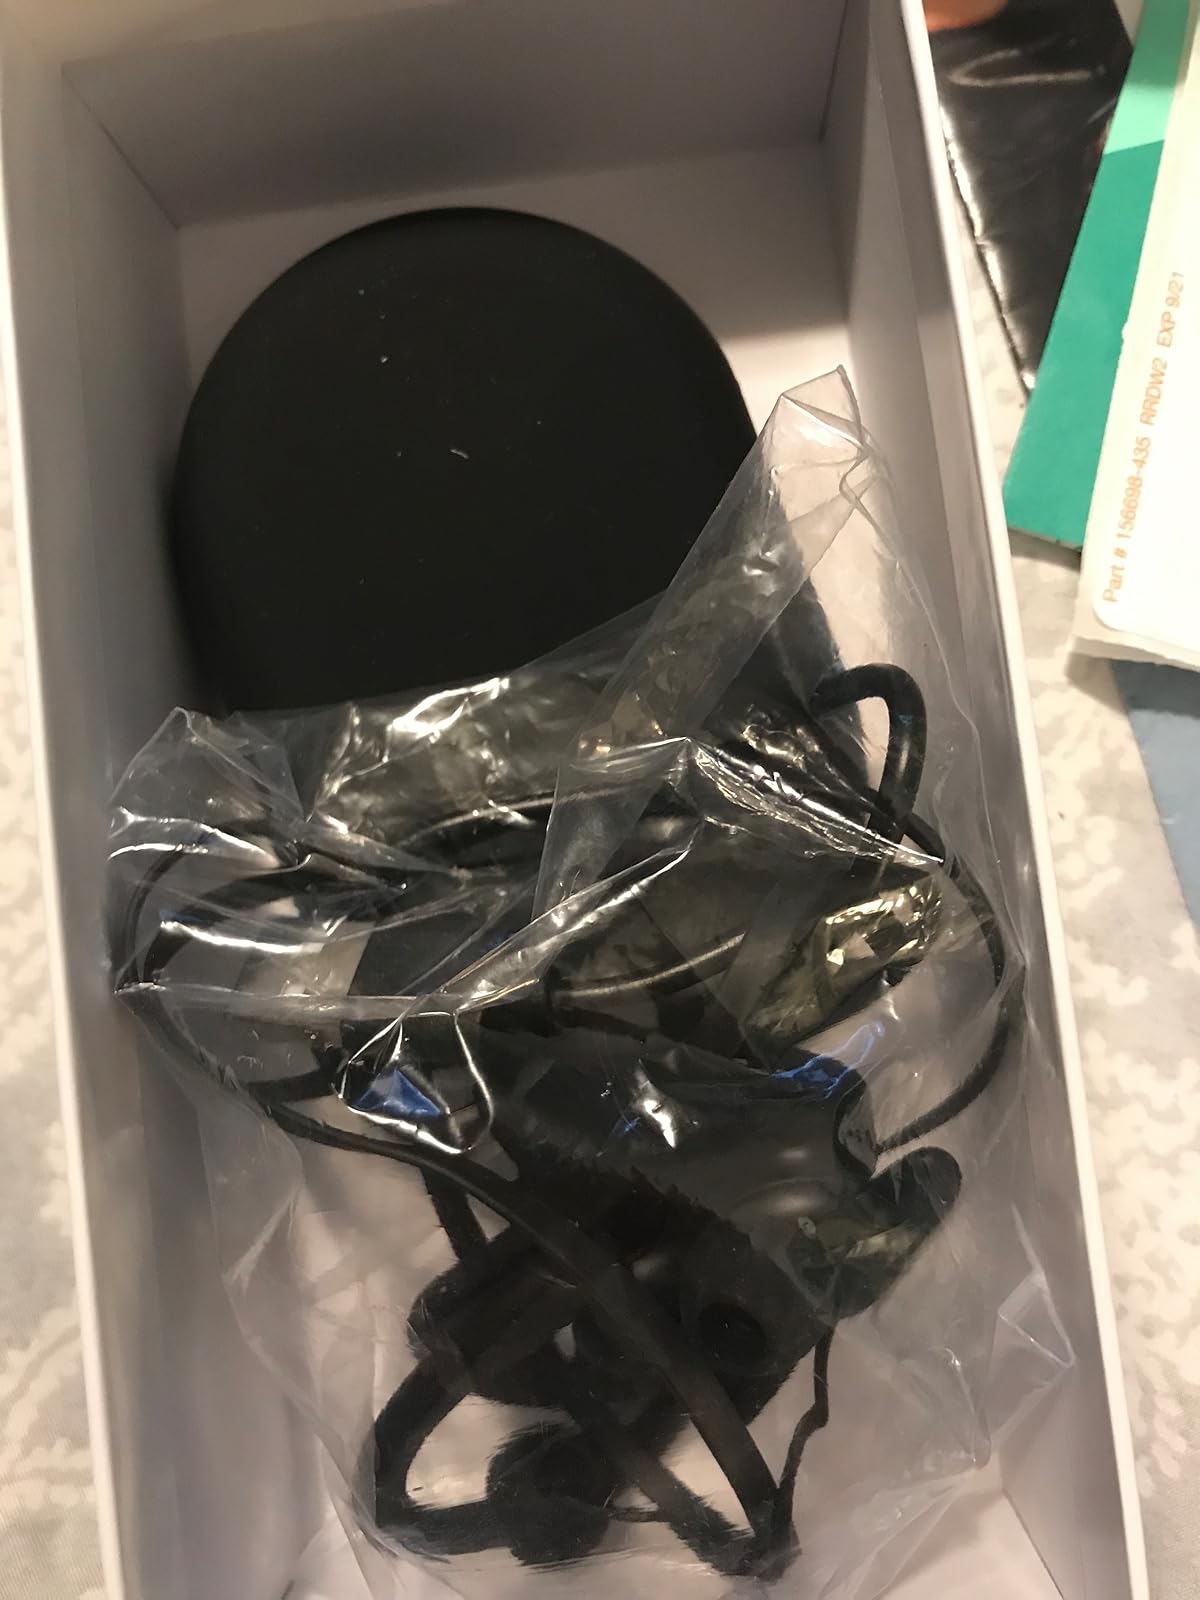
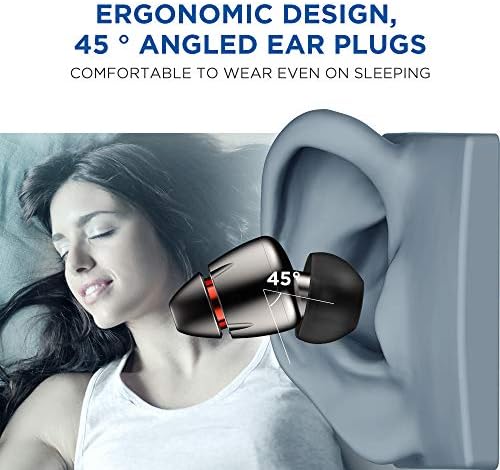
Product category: headphones
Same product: no